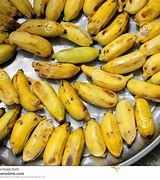
Label: banana